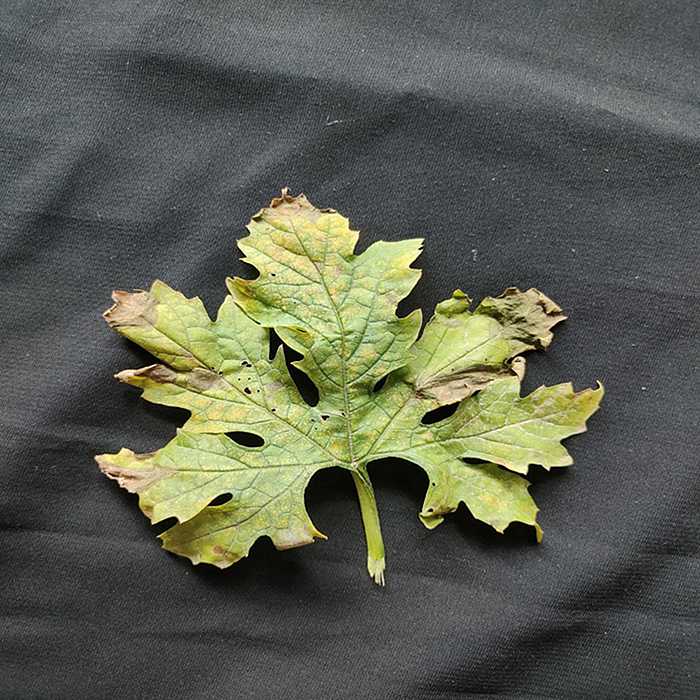
Plant: Bitter Gourd
Label: Mosaic virus